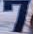
Number: 7